May Fourth Square

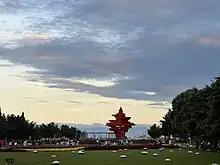
May Fourth Square

May Fourth Square is divided into north and south areas. The north area is connected to the Qingdao Municipal People's Government and is the central square. The southern district is adjacent to Fushan Bay and is the district Liangxin Beach Park. In the middle of the square there is a large green lawn with palm trees. The surrounding area of the square and the lawn are tightly paved with various patterns with Qingdao granite, and a circular fountain is located in the center.